Julius Lange (painter)

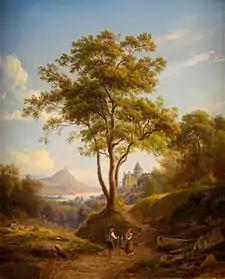
"Am Rhein bei Nonnenwerth" (1850)

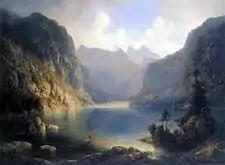
"Alpenseepanorama" (1859)

Julius Lange (17 August 1817, Darmstadt – 25 June 1878, Munich) was a German landscape painter.